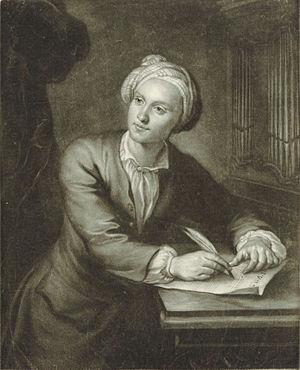
Jean-Frédéric Lampe, né Johann Friedrich Lampe vers 1703 à Brunswick et mort le 25 juillet 1751 à Édimbourg, est un compositeur et musicographe allemand.